Ōeyama (mountain range)

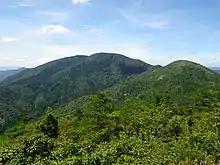
Ōeyama

Located at the base of the Tango Peninsula in Kyoto Prefecture, Ōeyama (大江山) mountain range extends over Yosano-cho, Fukuchiyama and Miyazu. The highest peak, Senjogatake (千丈ヶ嶽) has an elevation of 832.5 meters. The range is also called Yosa-no-oyama (与謝大山) and is best known for the legend of Shuten-dōji. It is also known for the sea of clouds that is visible from points of high elevation. On August 3, 2007, the mountain range was designated as a Quasi-National Park under the name Tango-Amanohashidate-Ōeyama Quasi-National Park.